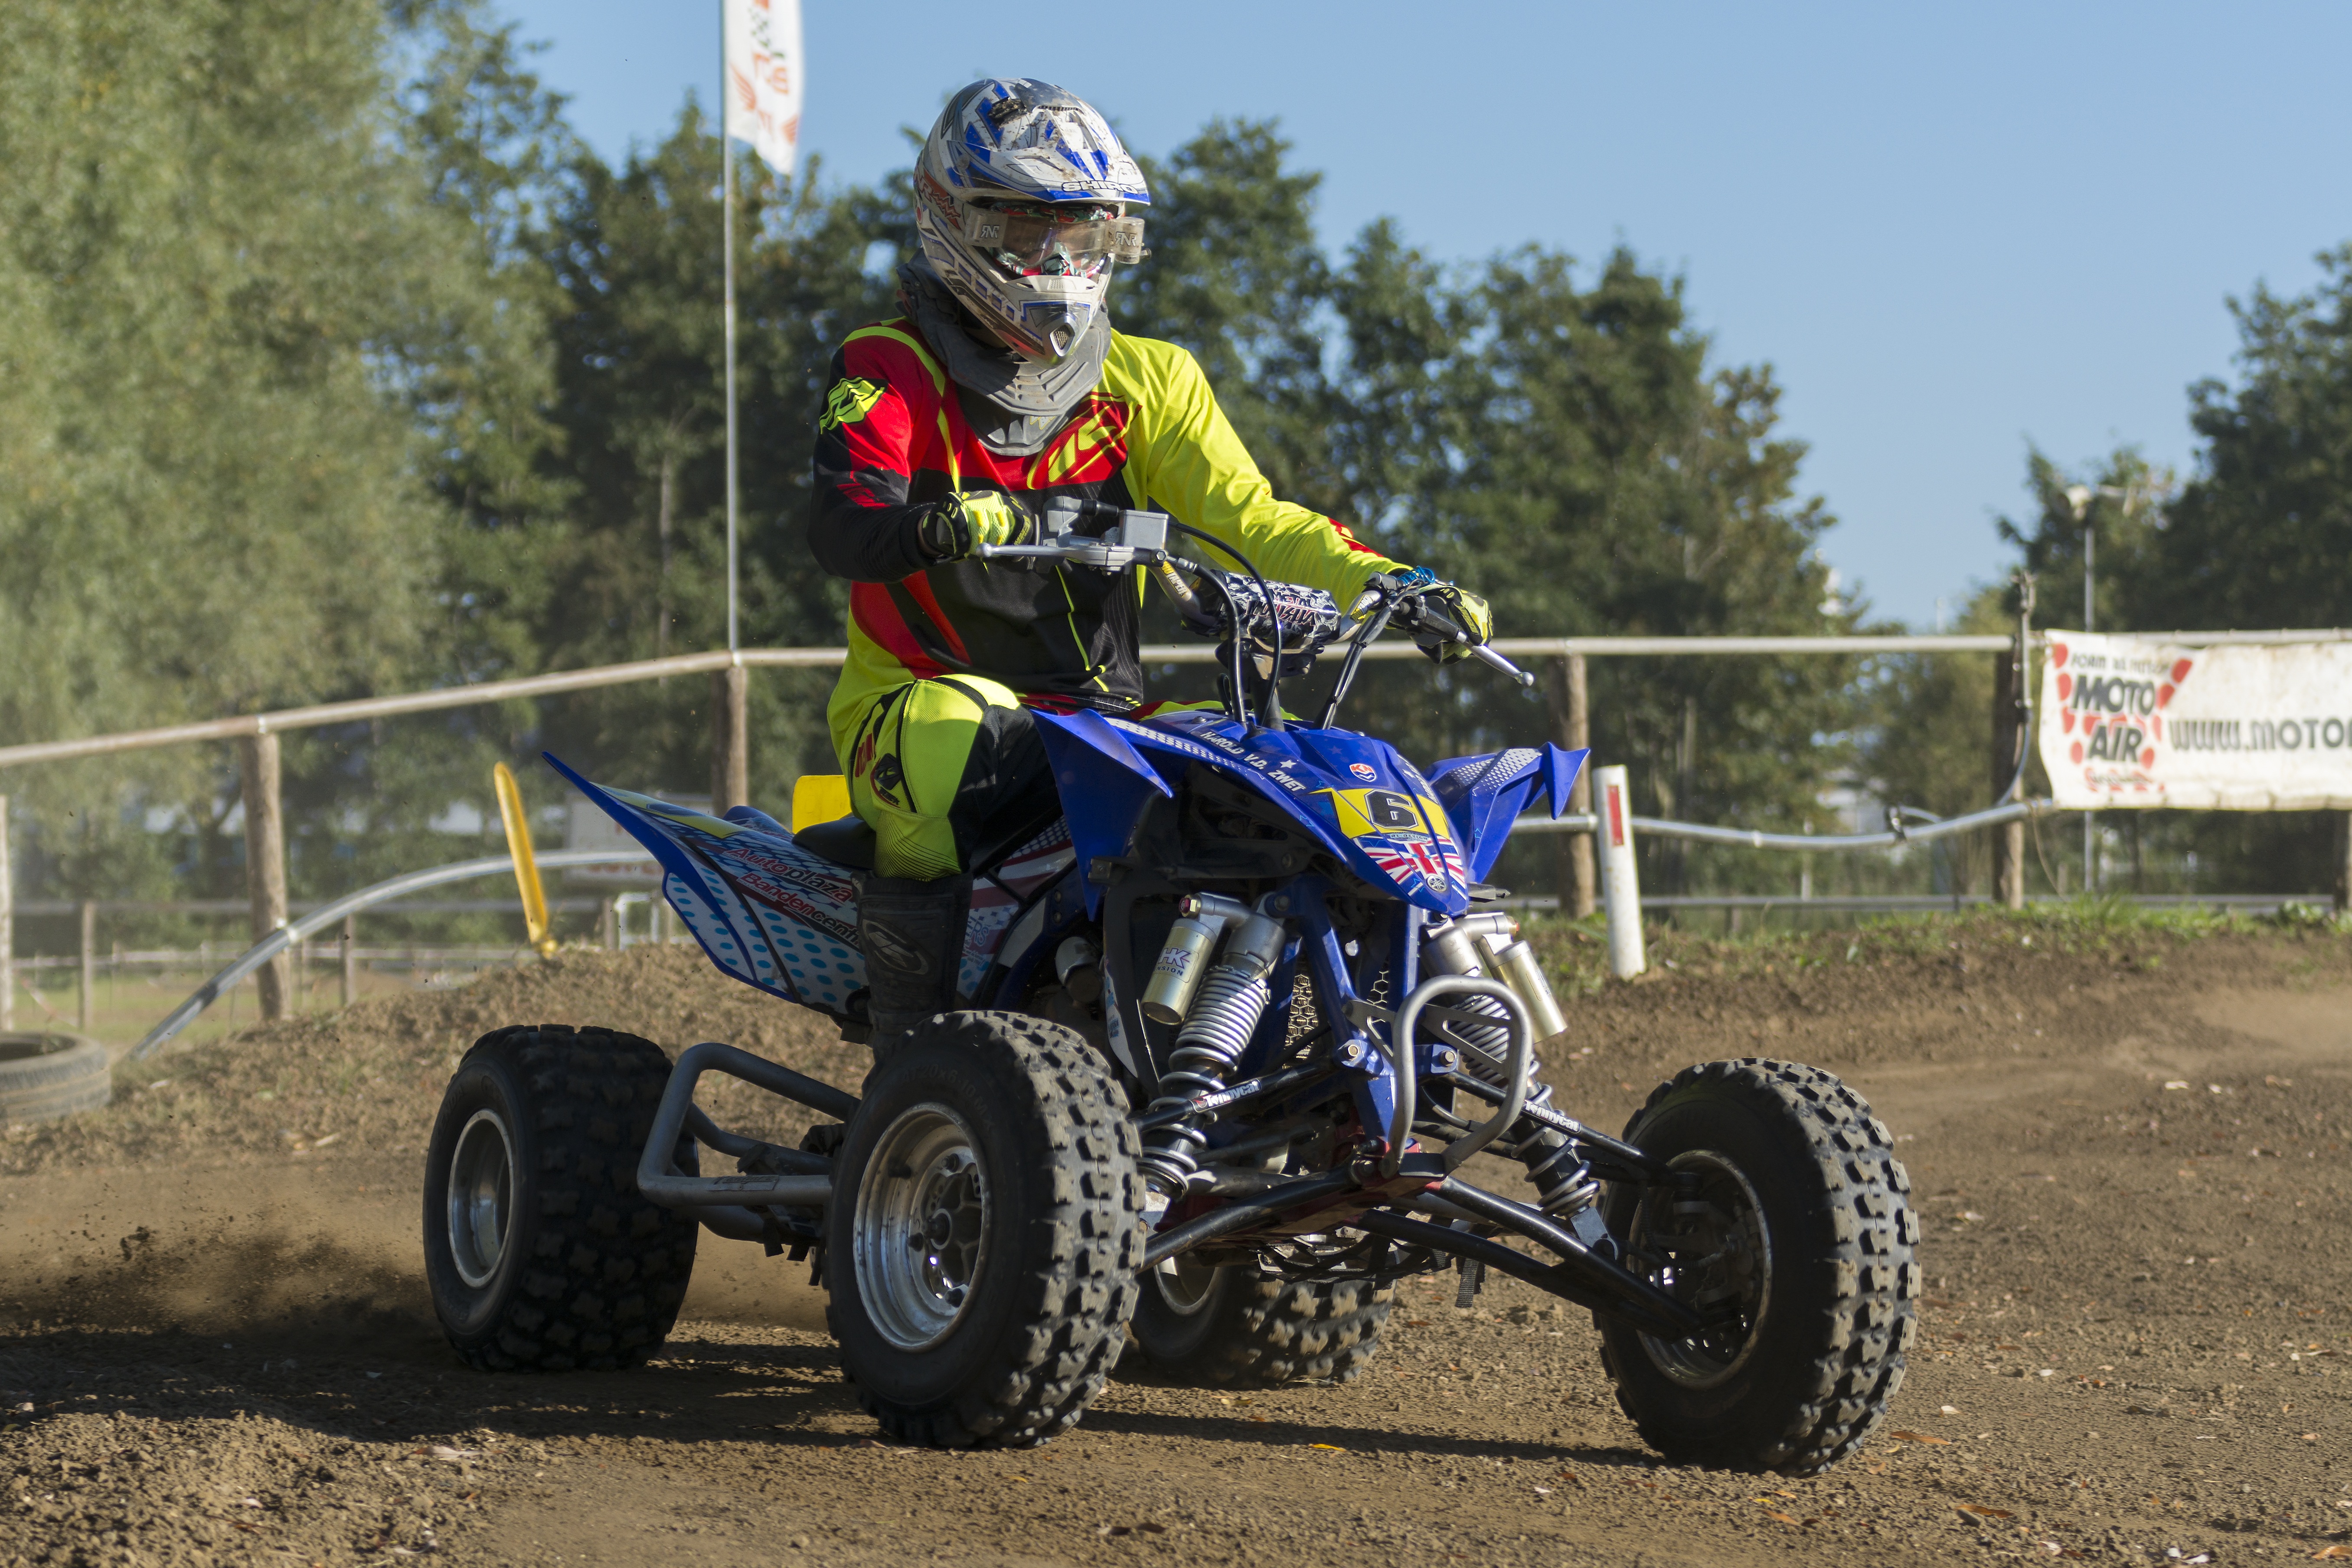
vehicle, motorcycle, motocross, drive, extreme sport, race, sports, racing, contest, quad, motorsport, atv, motorcycling, all terrain vehicle, motorcycle racing, off roading, stunt performer, endurocross, dirt track racing, off road racing, supermoto